Siuslaw River Bridge

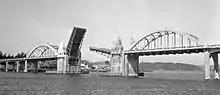
The bridge with its bascule draw span opening

The bridge was added to the National Register of Historic Places on August 5, 2005.